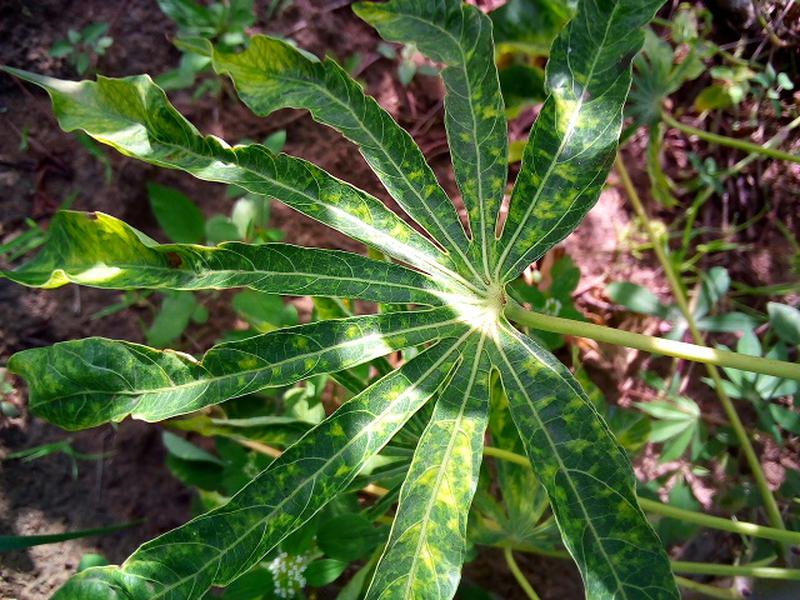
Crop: cassava
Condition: mosaic_disease